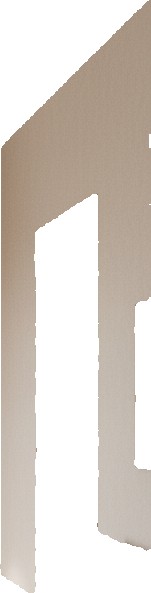
Surface category: wall